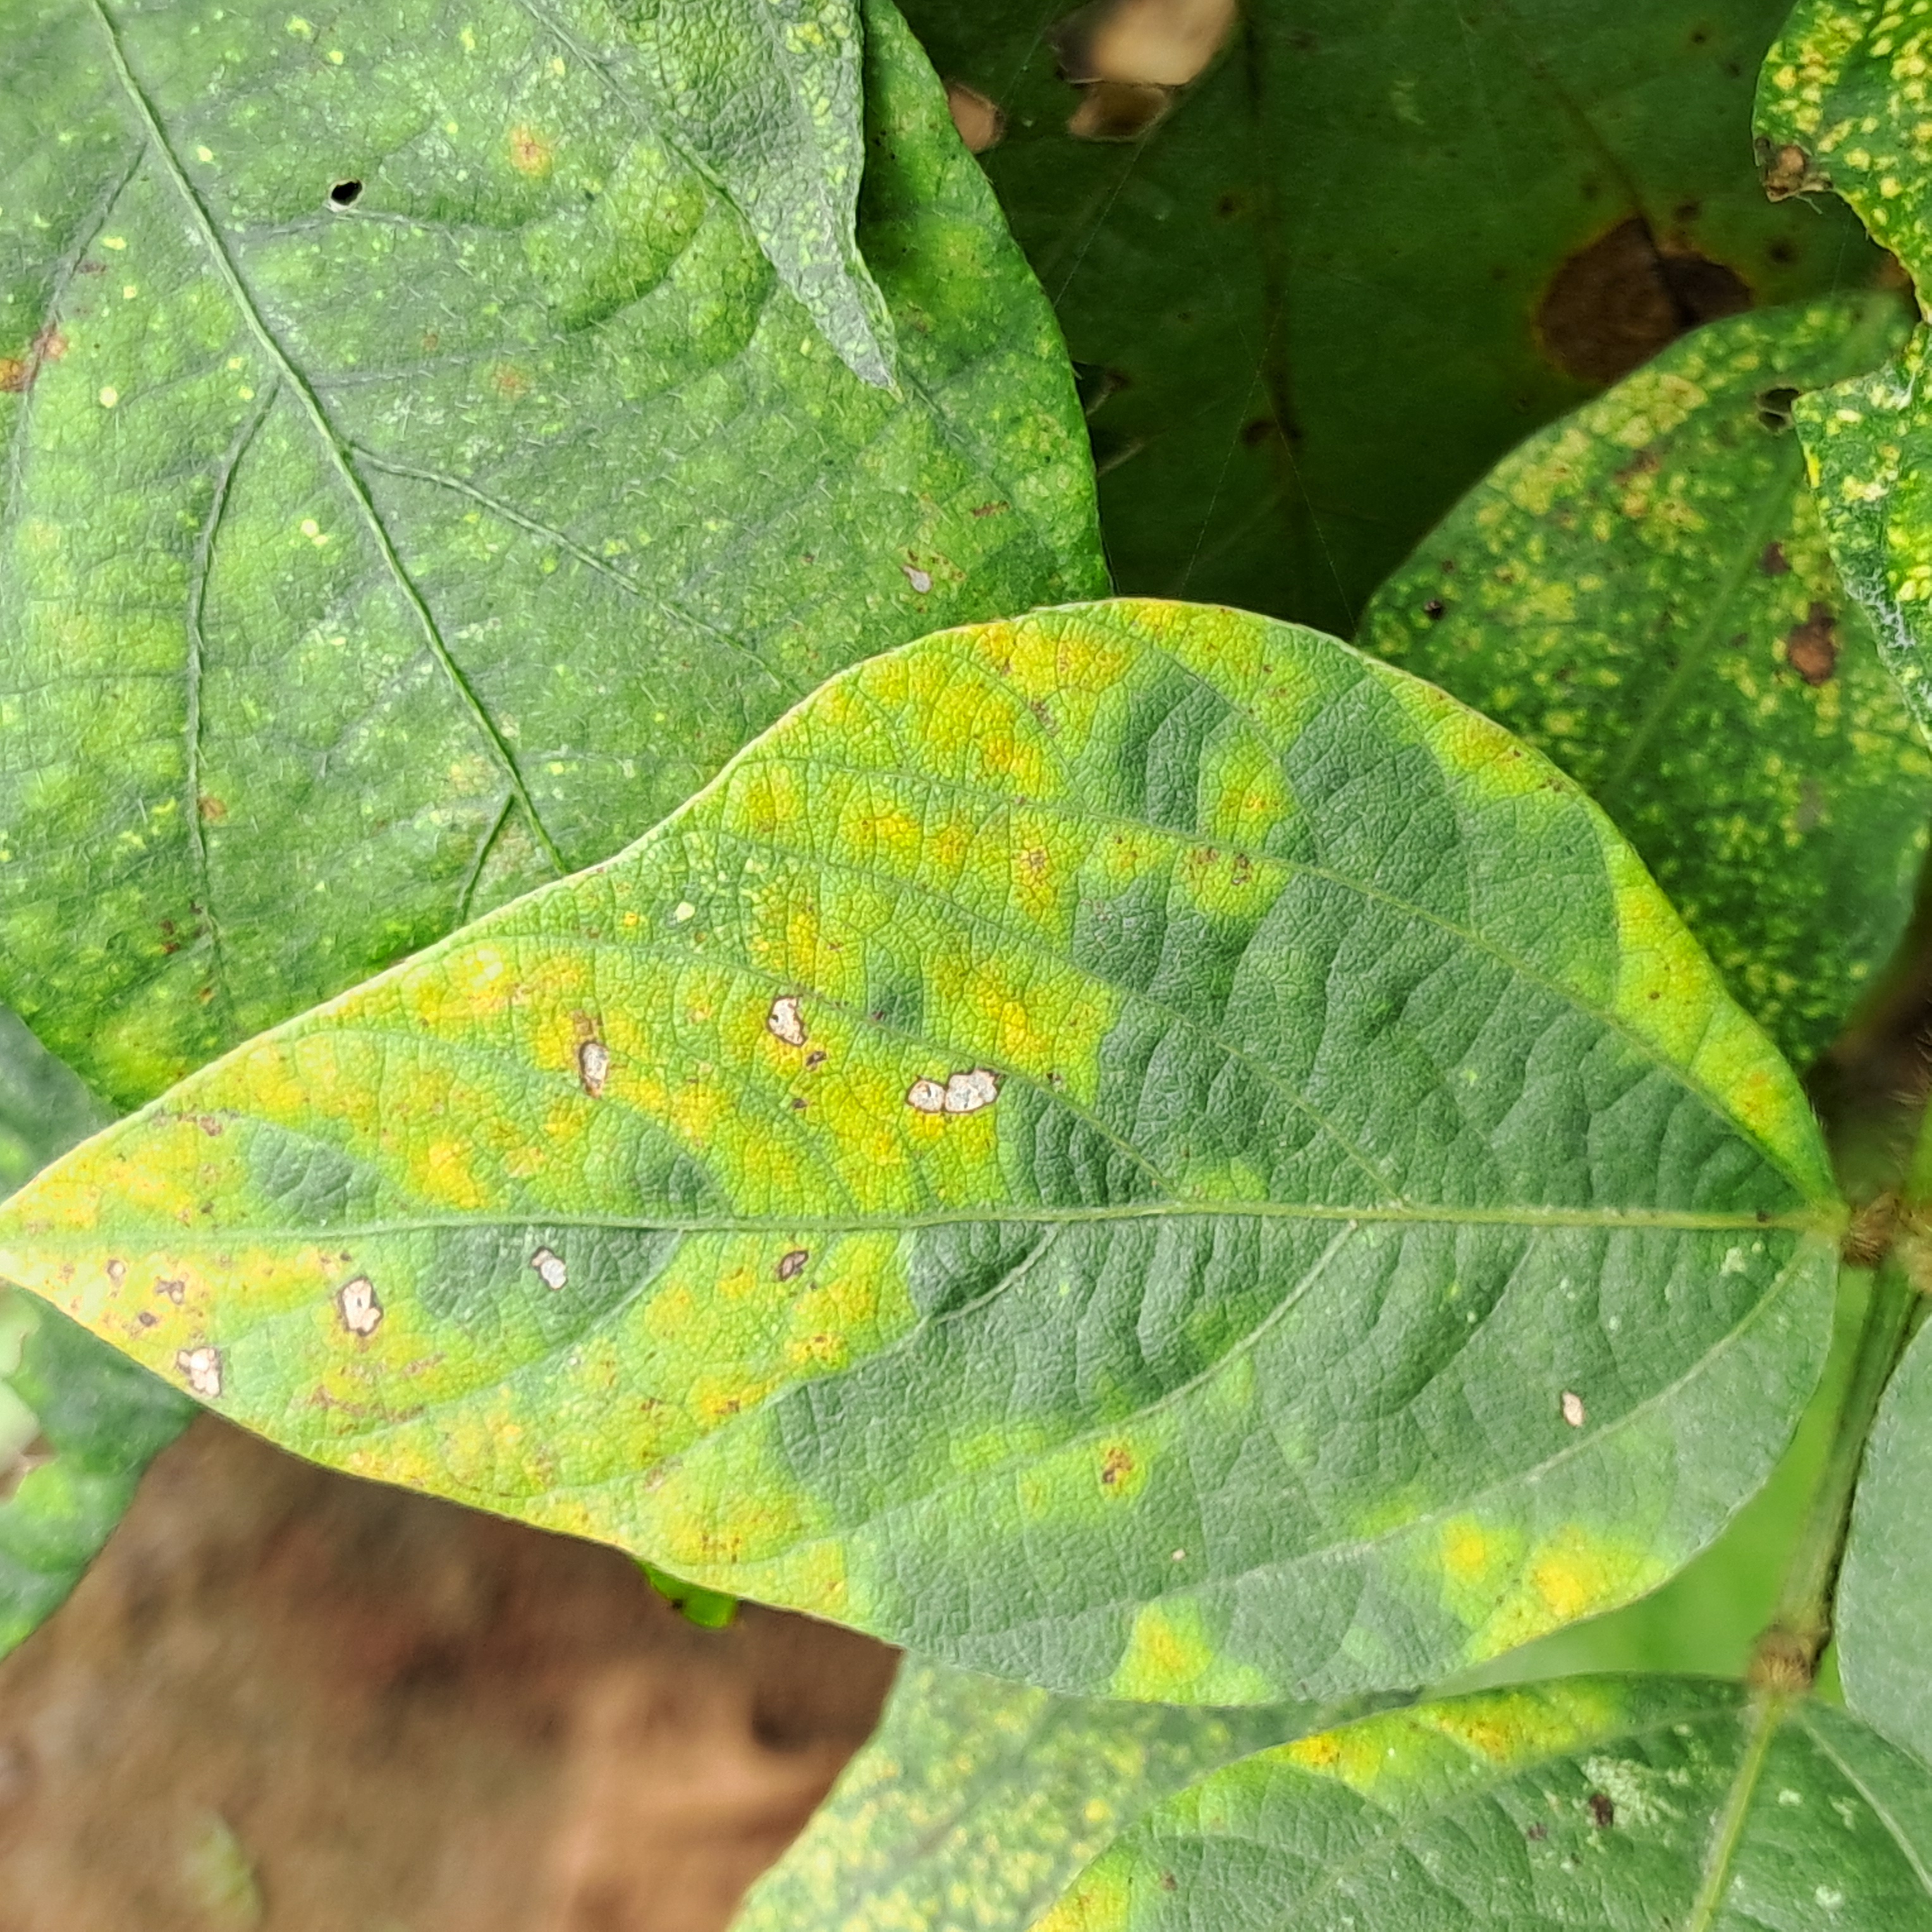
Label: Mosaic